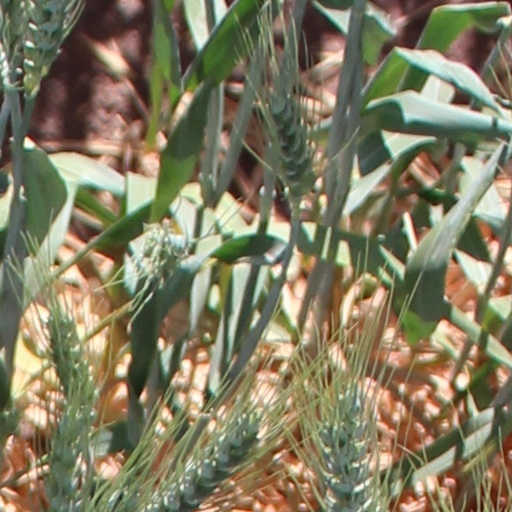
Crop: wheat